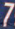
Number: 7